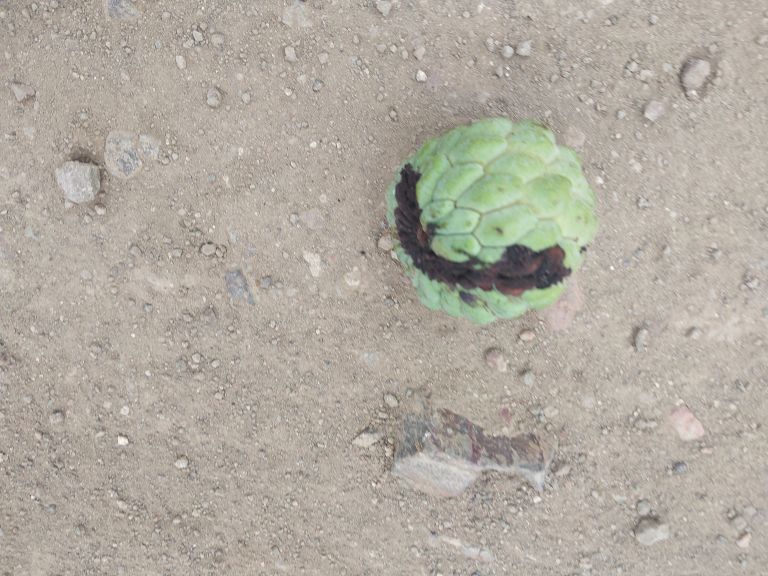
Disease label: Diplodia Rot